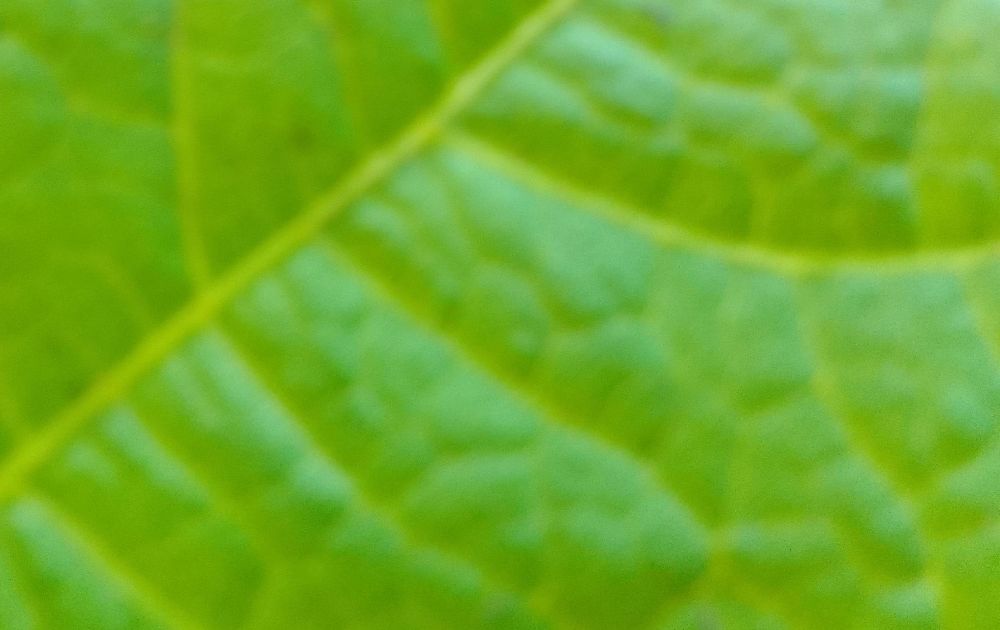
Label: healthy